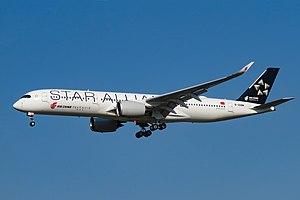
Star Alliance est une alliance de compagnies aériennes, la première à voir le jour le 14 mai 1997. Elle reste aujourd'hui la plus importante, avec 26 membres. Ses deux principales concurrentes sont Skyteam et Oneworld.